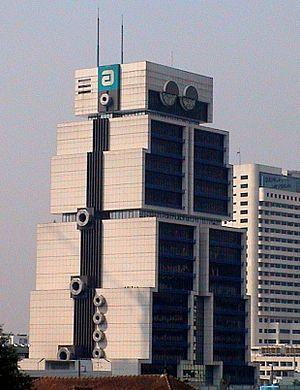
Le Robot Building est un gratte-ciel situé à Bangkok. Achevé en 1986, il a été pensé et réalisé par l'architecte thaï Sumet Jumsai.